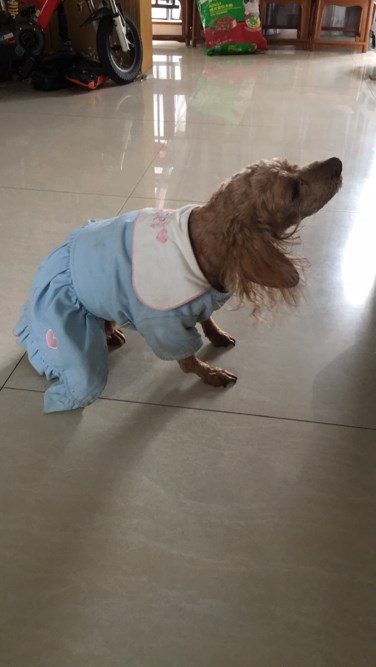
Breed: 7449-n000128-teddy